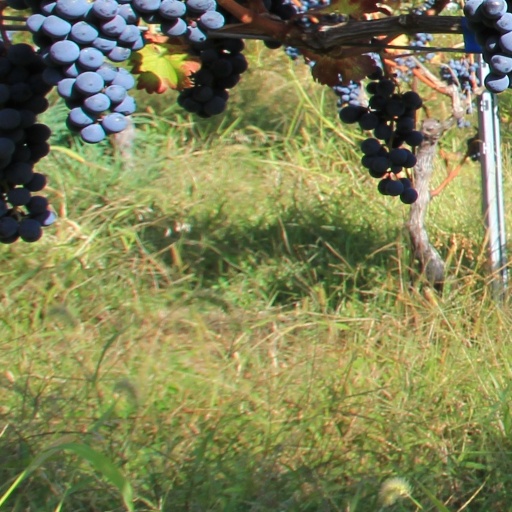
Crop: grape